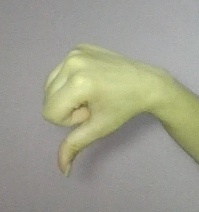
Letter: waw